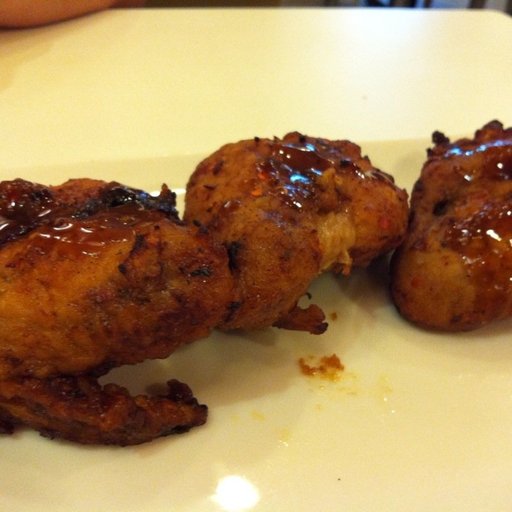
Label: chicken_wings